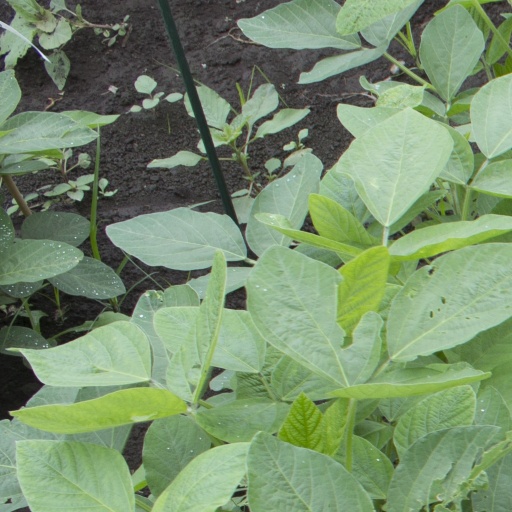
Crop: soybean